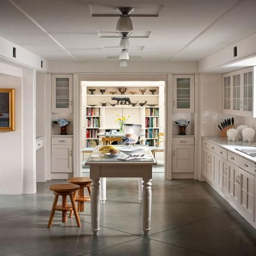
floors in the kitchen and breakfast room were scored and hand - tinted .